Carpet

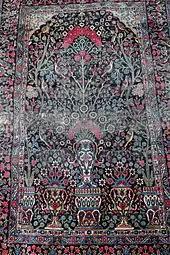
Tree of Life pattern

Balochi Rugs (Balochi:) are a group of carpets that are woven by the Baloch tribes. The size of Baloch rugs are eight feet in length, which made them lighter and easier to transport.